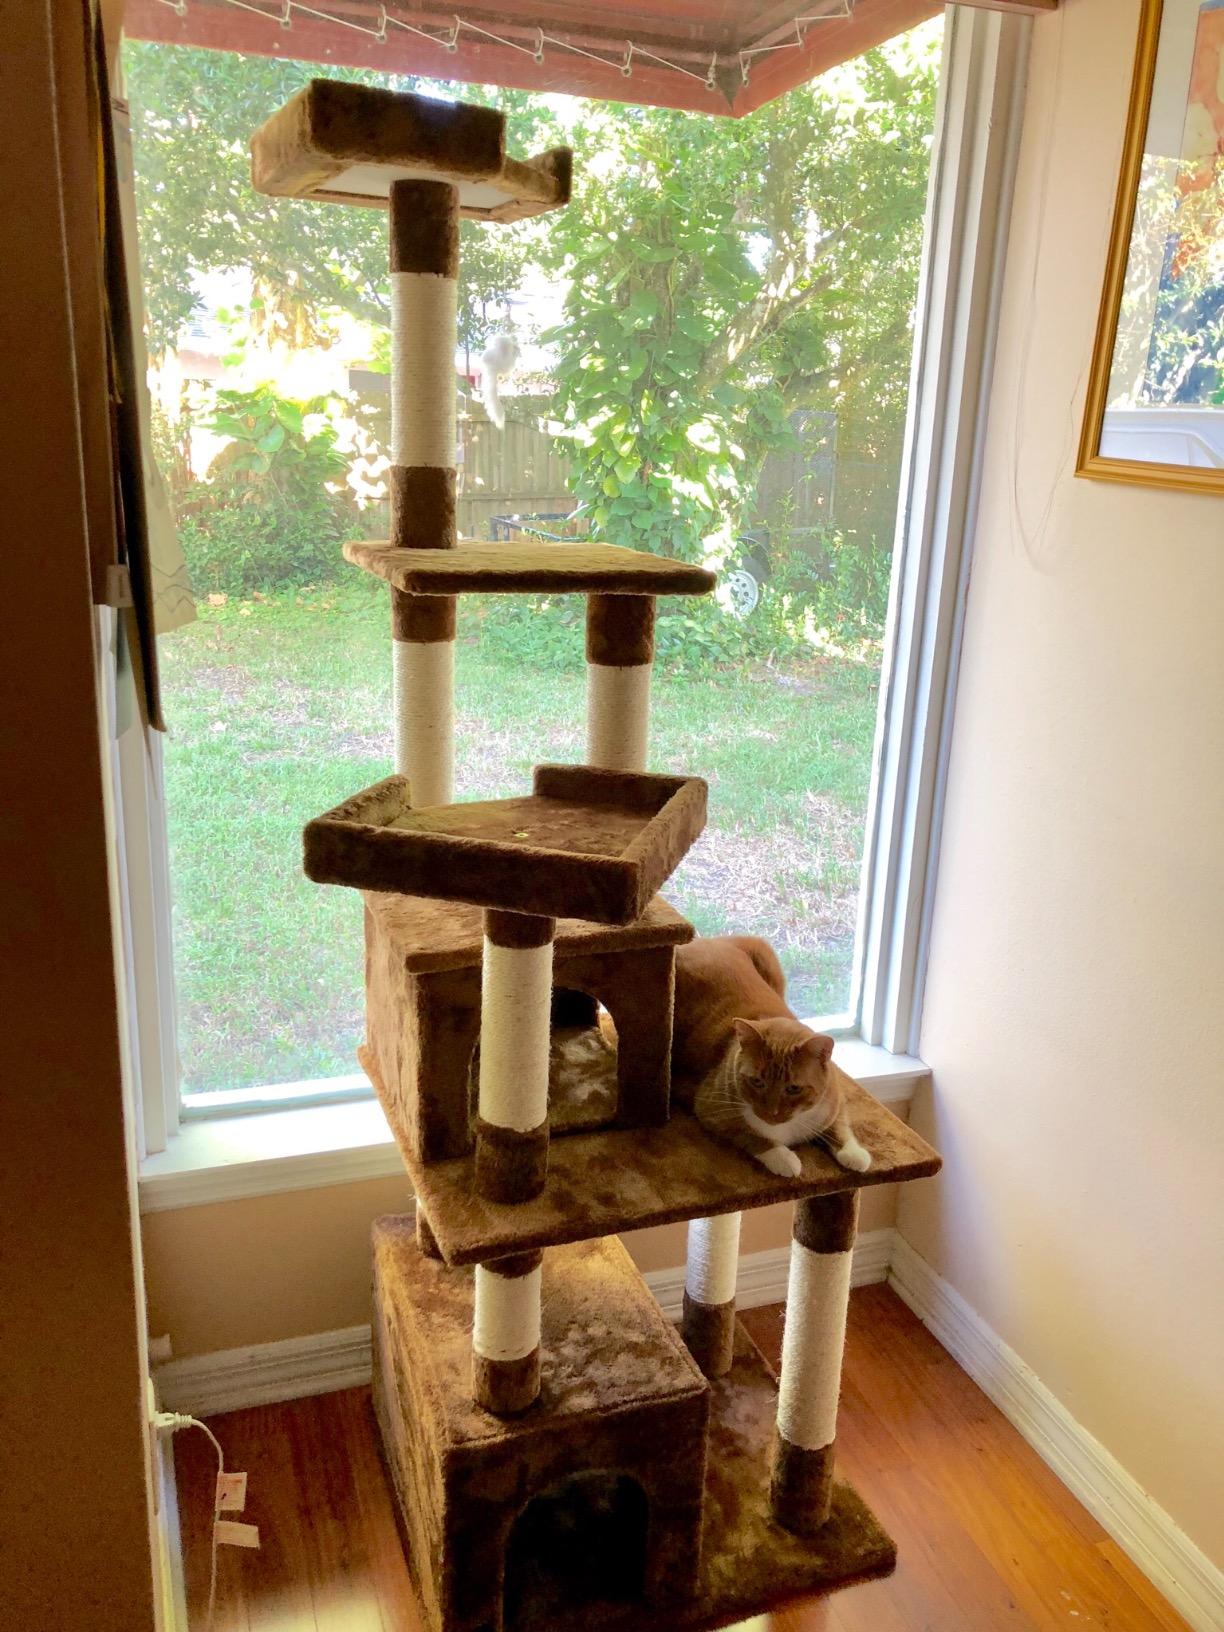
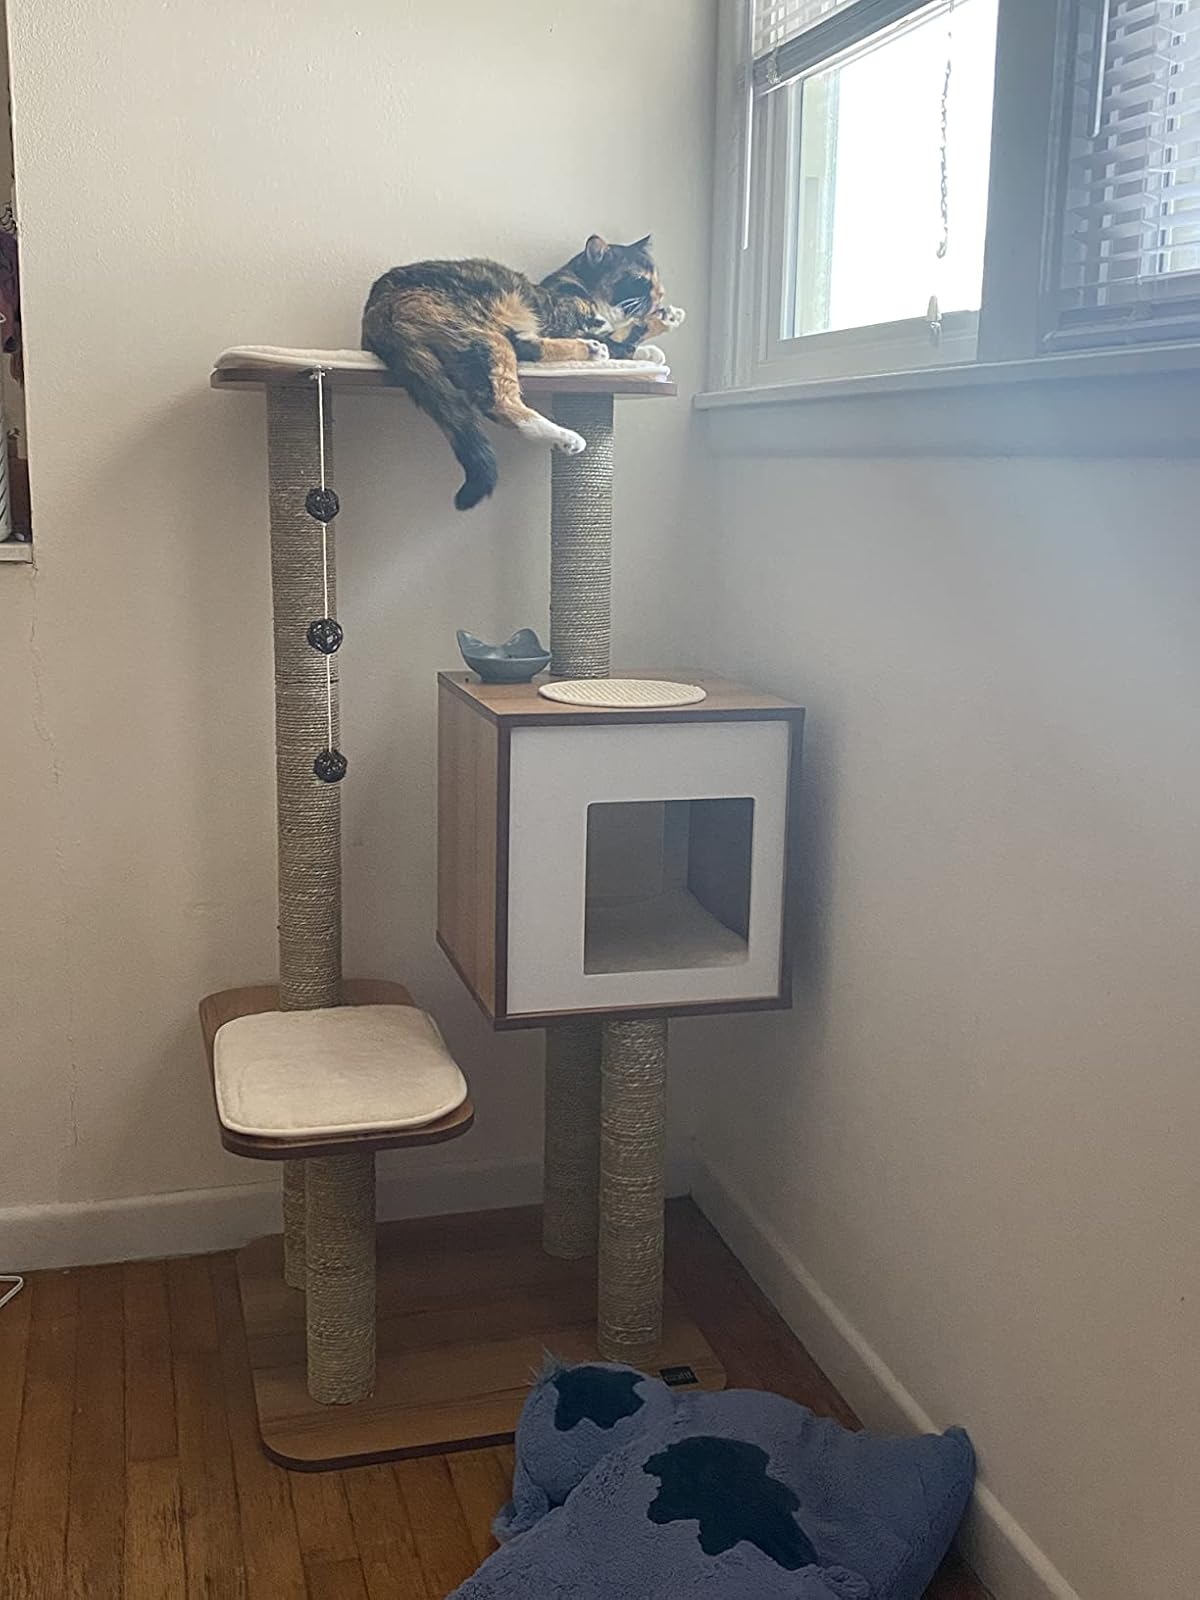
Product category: items_cat tree
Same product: no